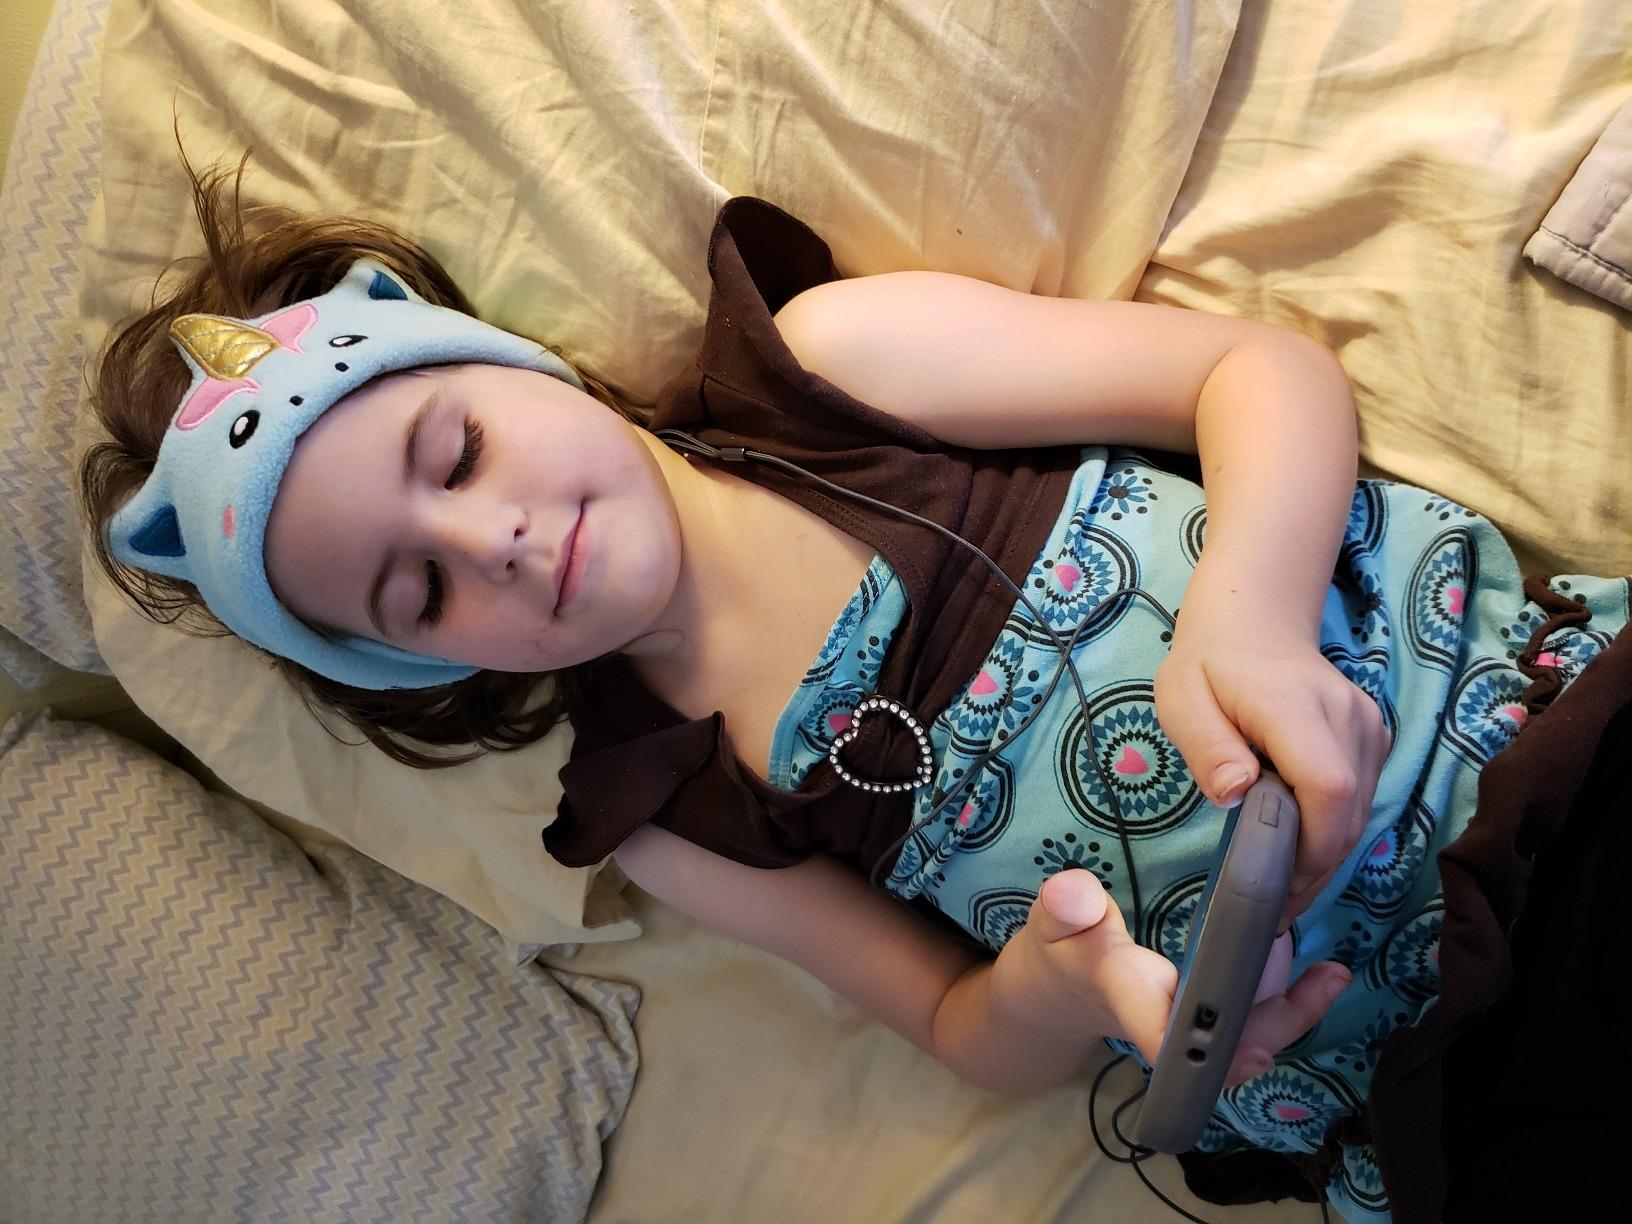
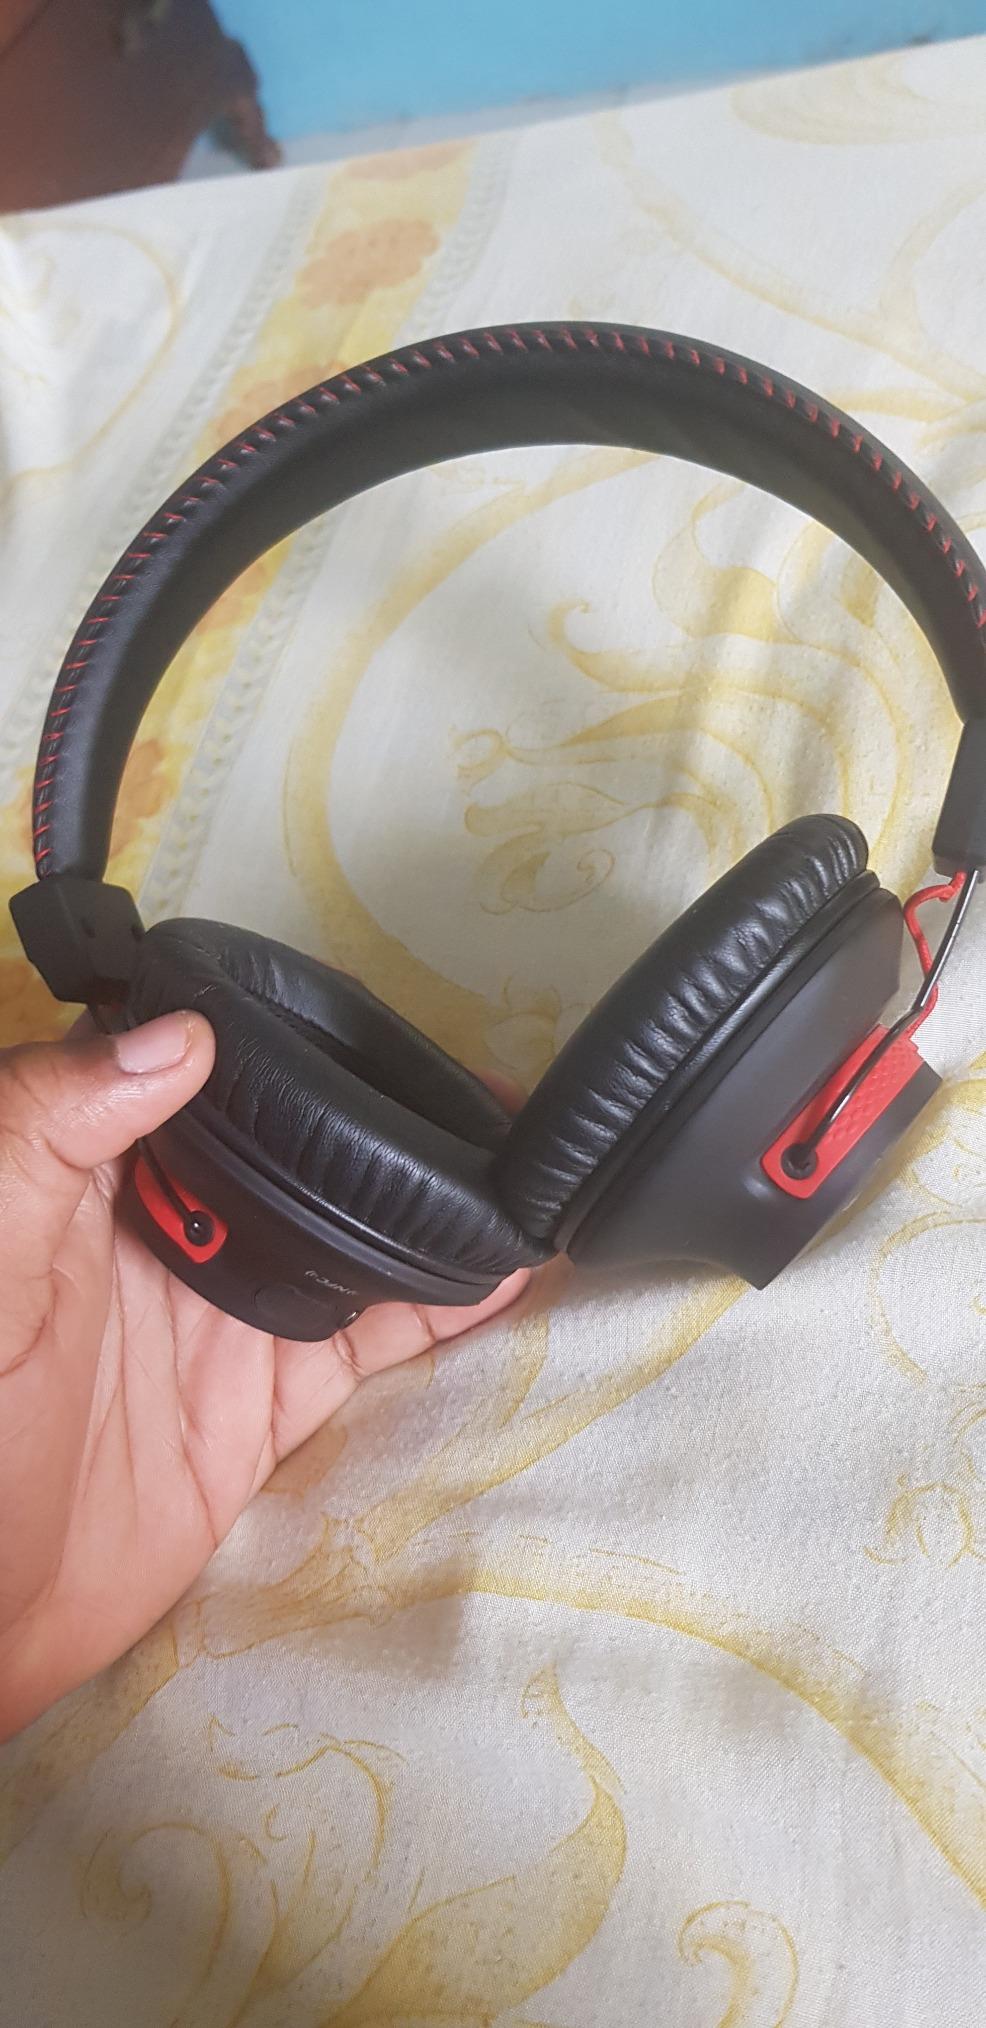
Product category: headphones
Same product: no